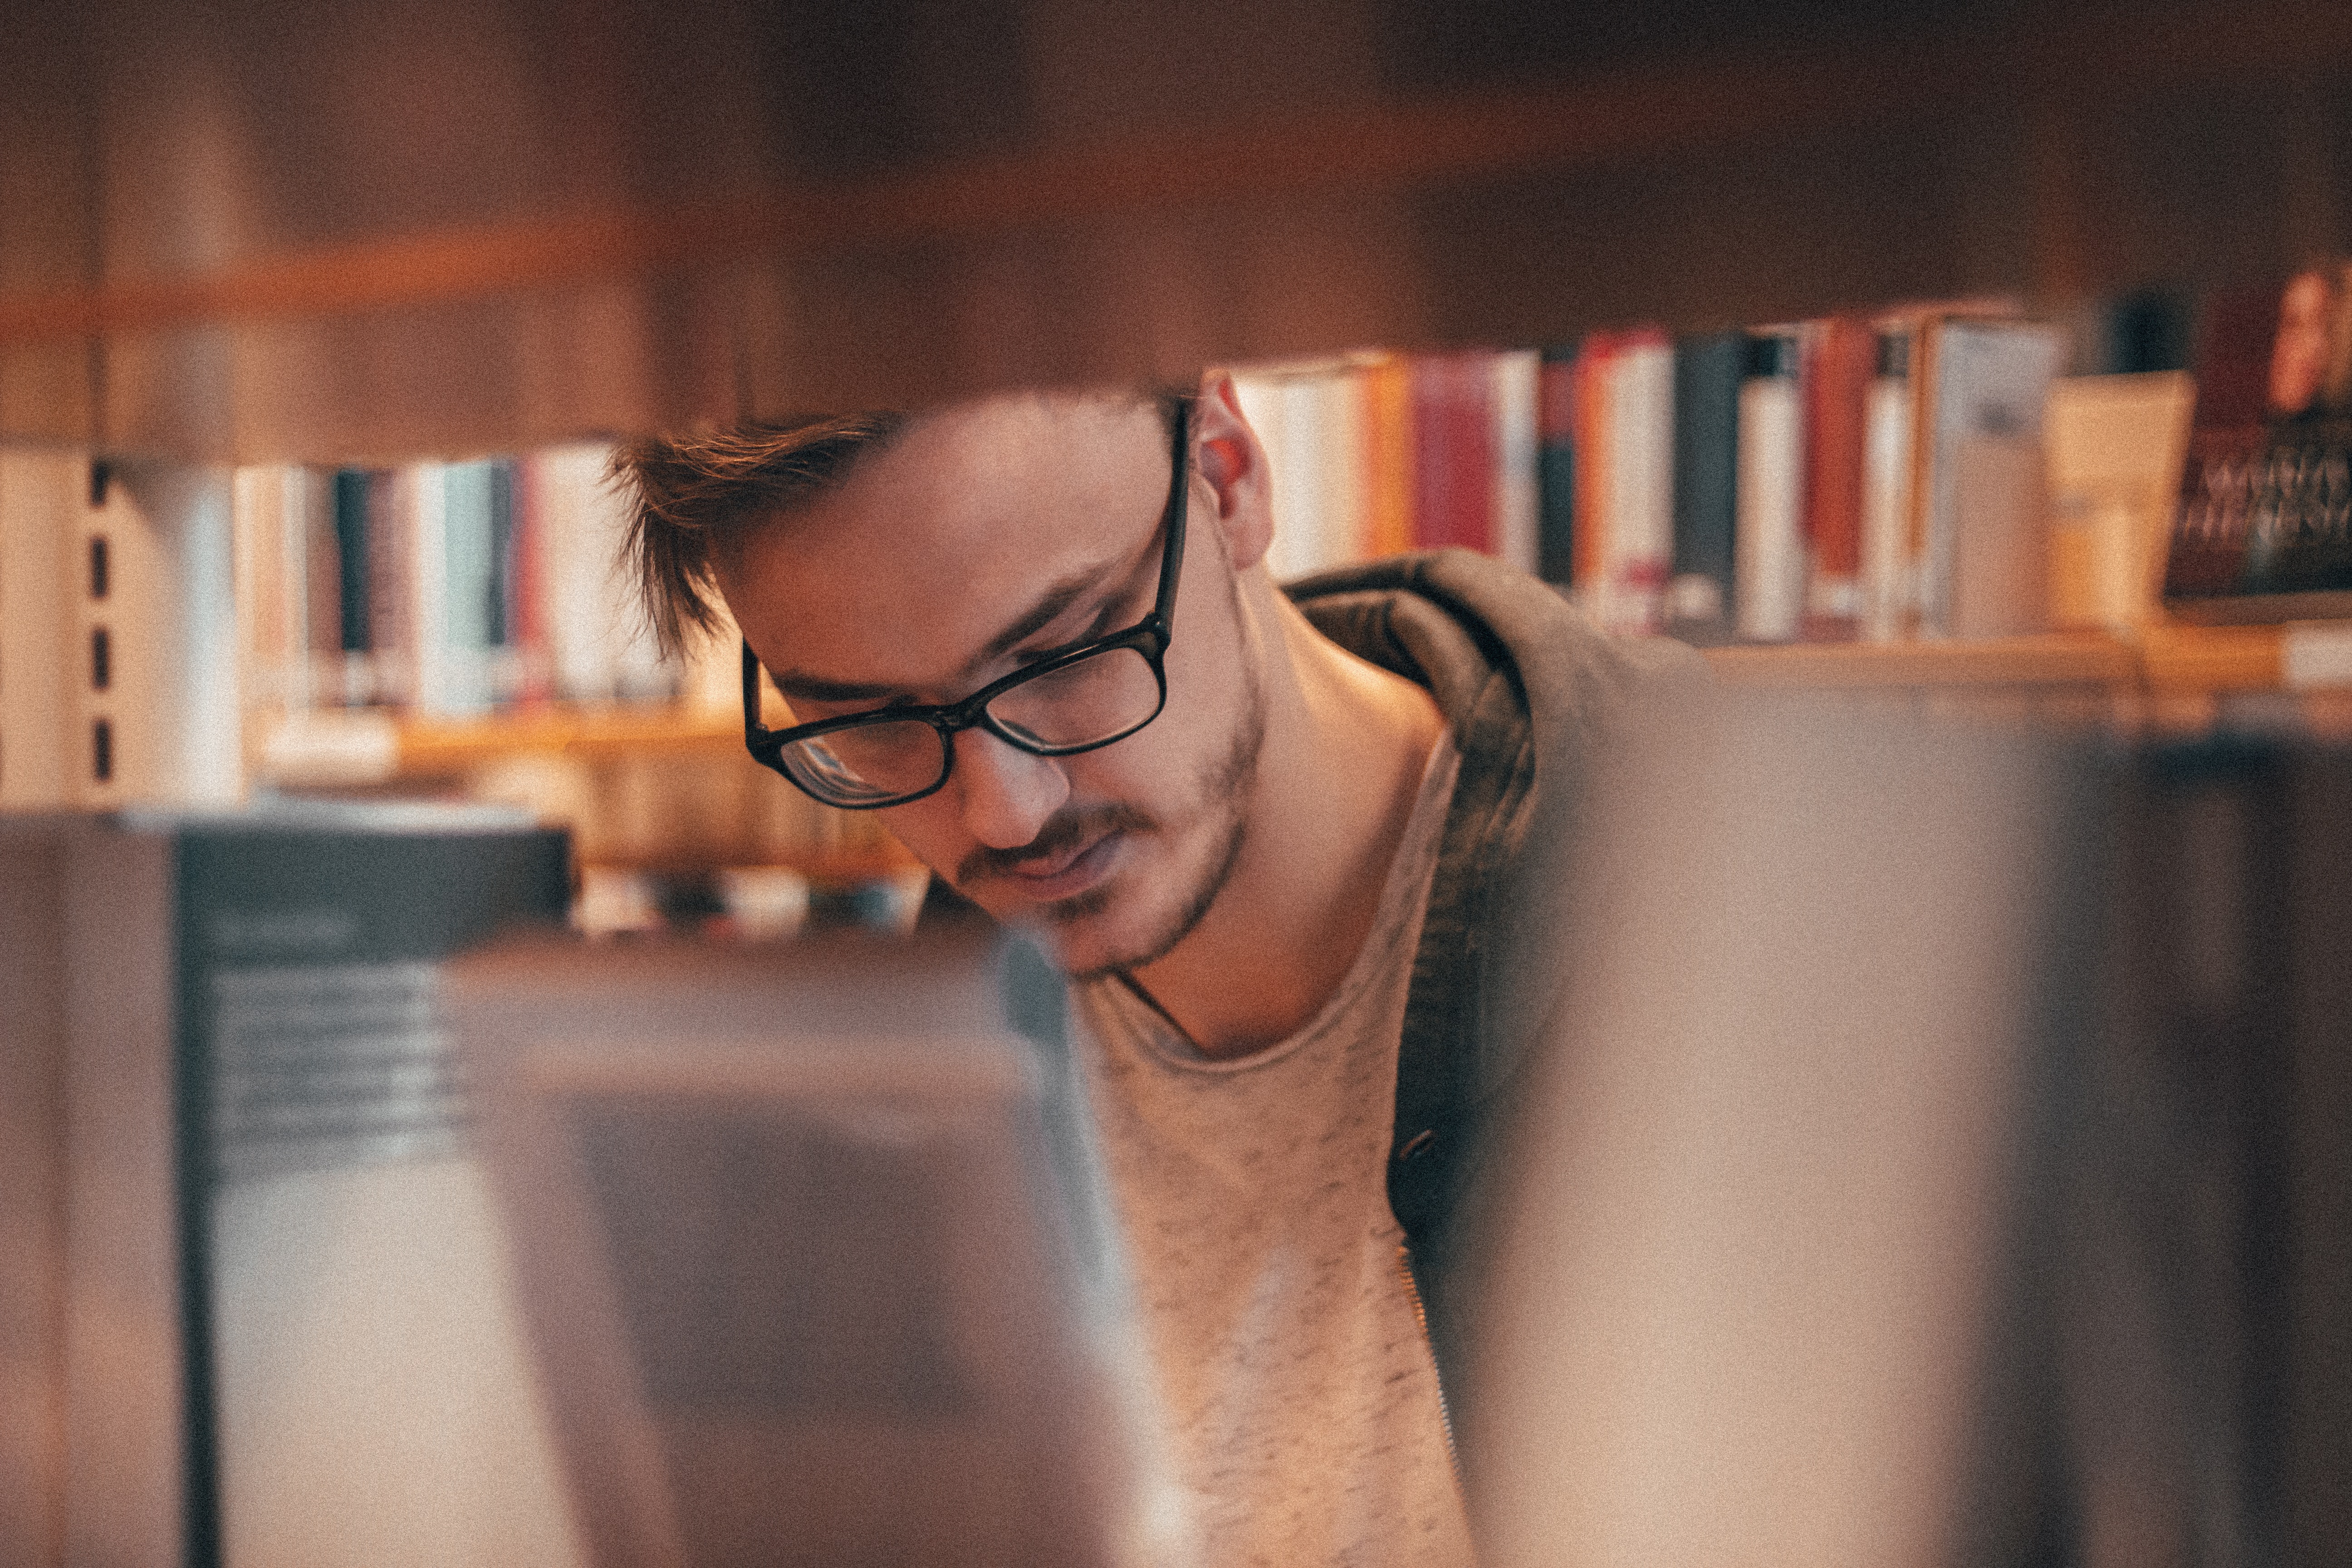
eyewear, glasses, vision care, smile